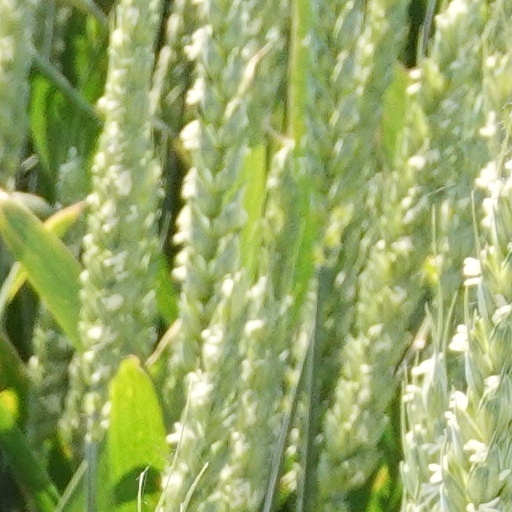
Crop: wheat